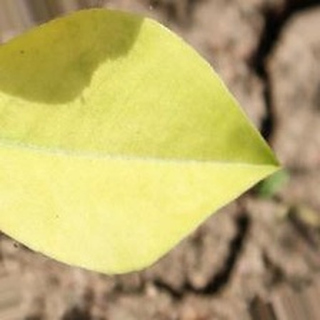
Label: groundnut_nutrition_deficiency